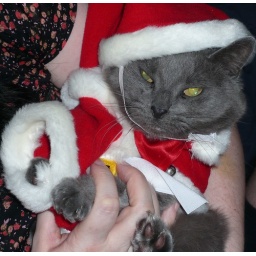
this is my cat mickey in a santa costume, he looks cute but it didnt last long..